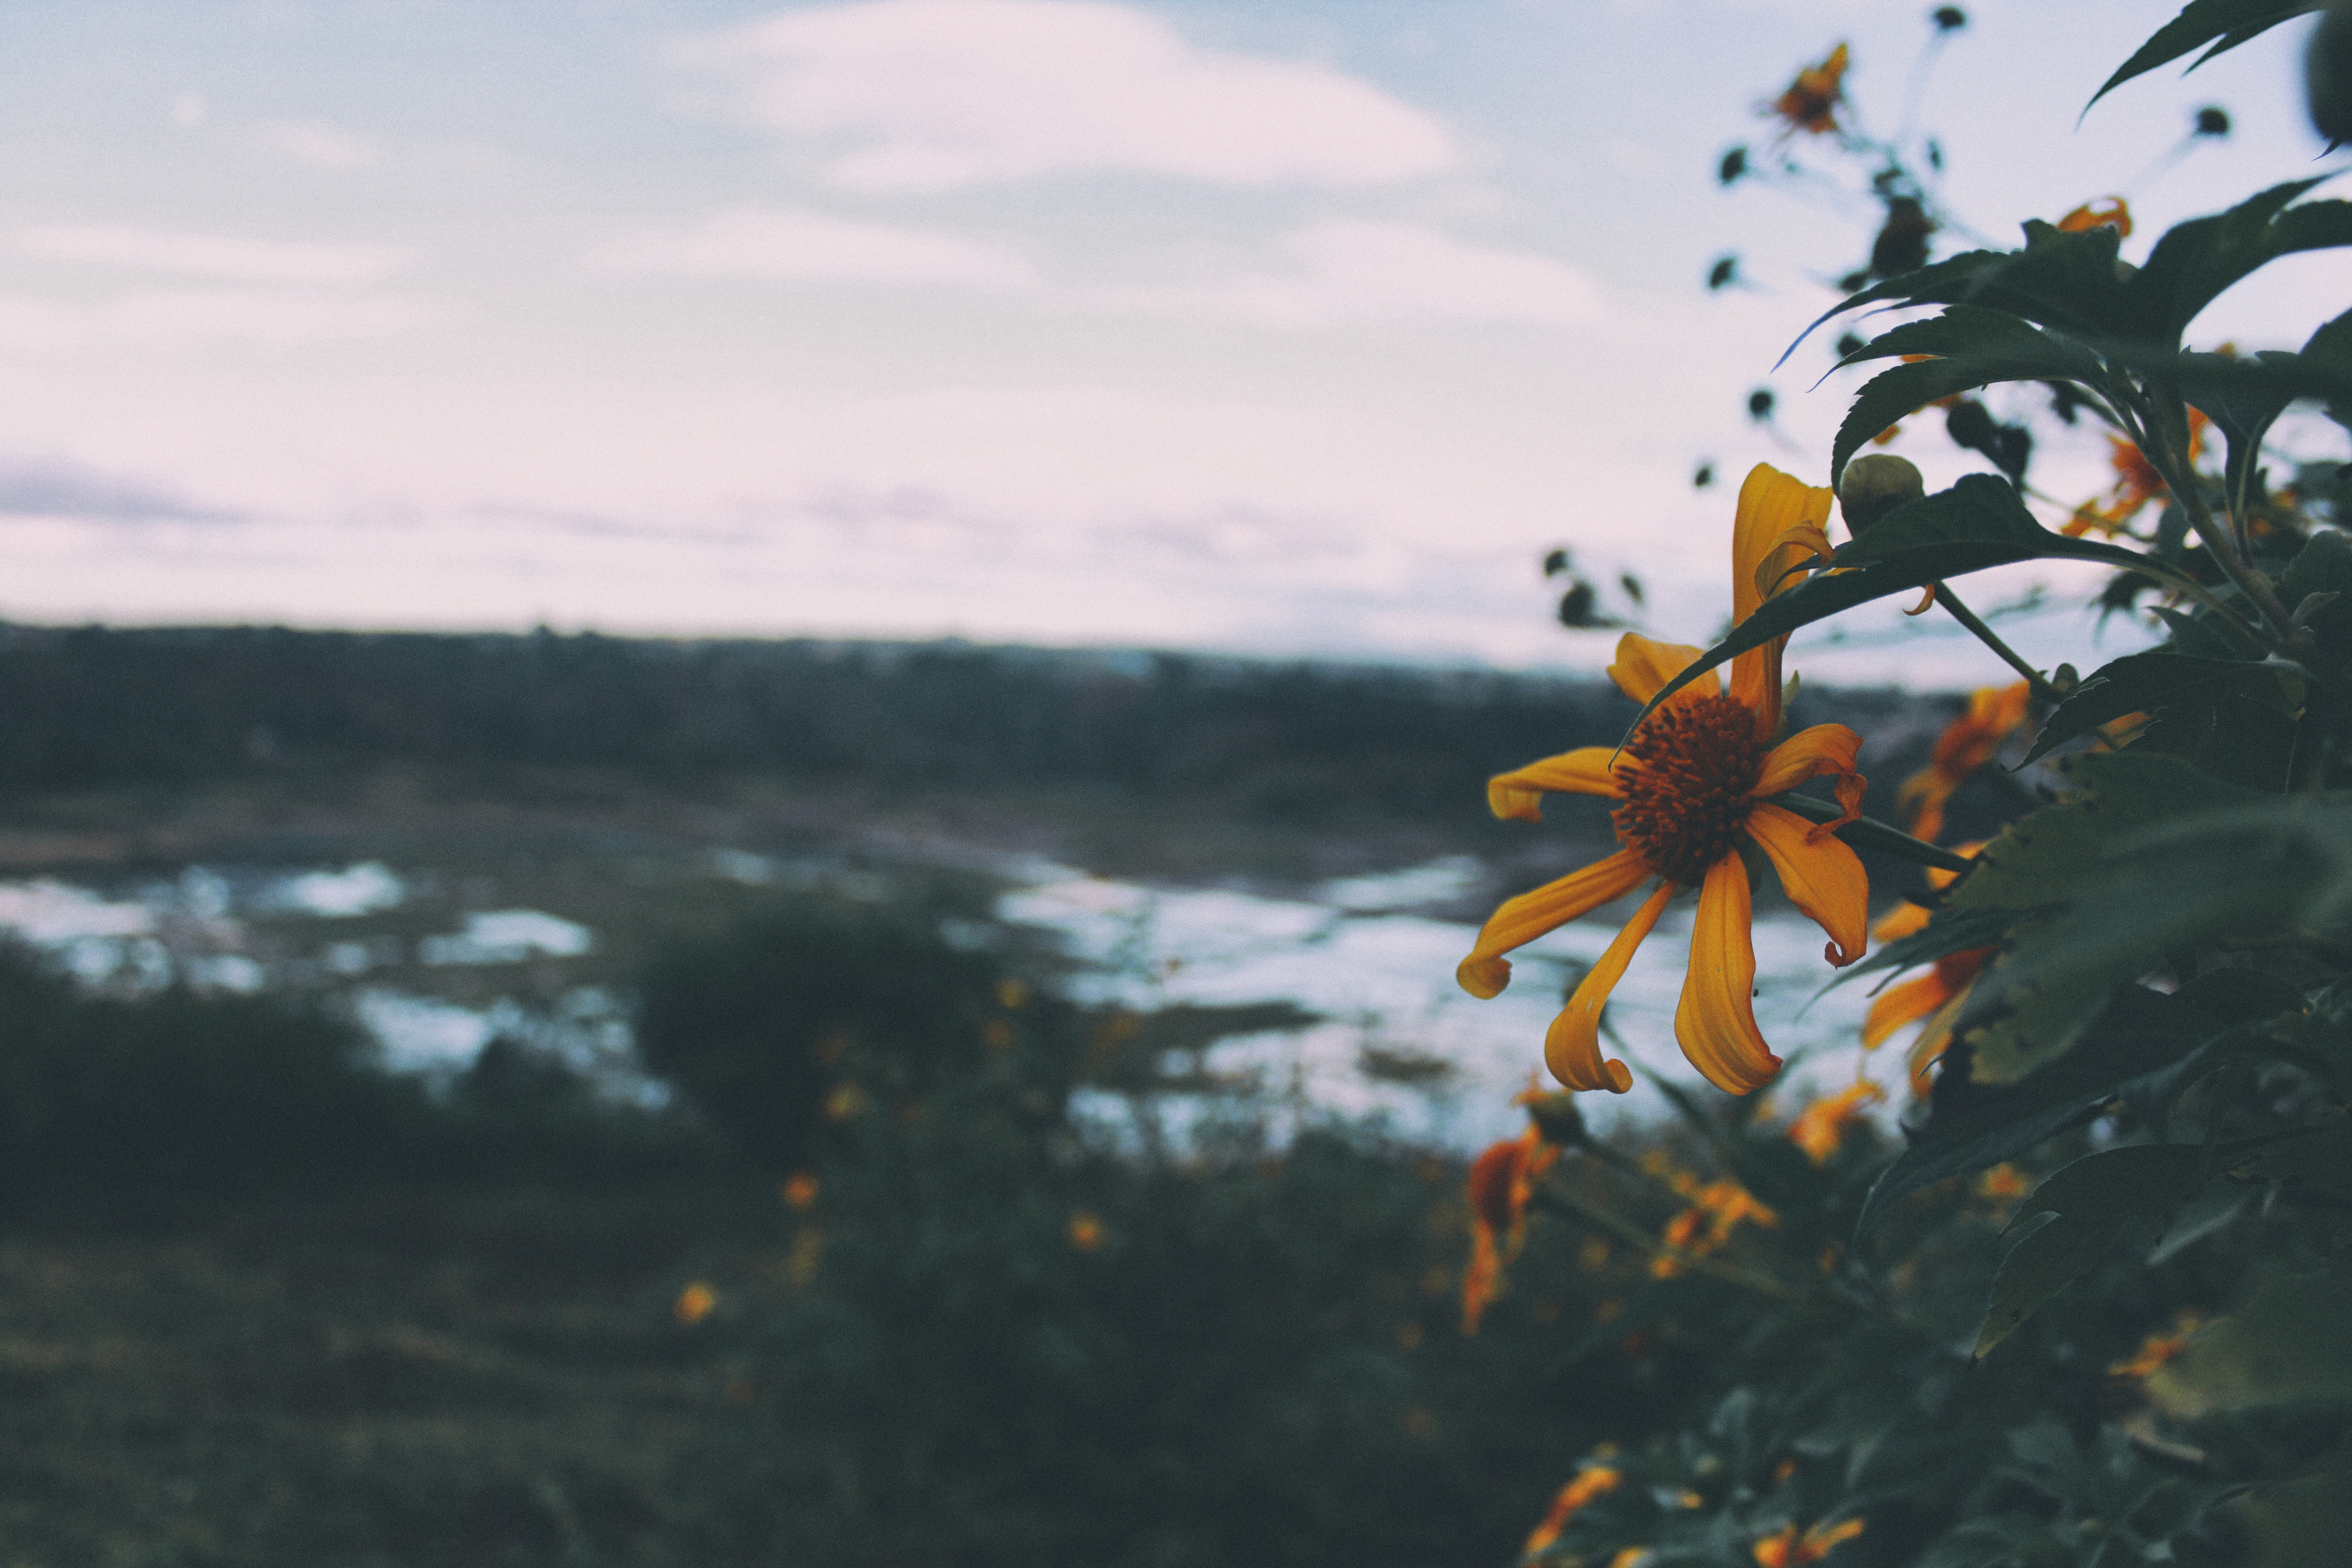
sea, tree, water, nature, plant, sky, sunset, sunlight, morning, leaf, flower, reflection, autumn, flora, season